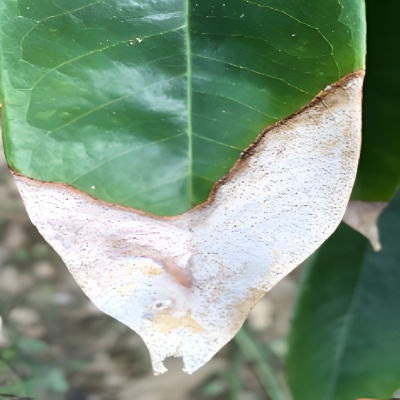
Label: Leaf_Blight